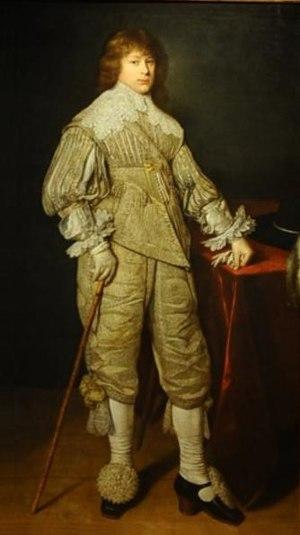
Janusz Radziwiłł, né le 12 décembre 1612 - mort le 31 décembre 1655, magnat polonais, noble du Grand-Duché de Lituanie, membre de la famille Radziwiłł. Il a occupé plusieurs offices dans l'administration de la République des Deux Nations, comme celui de chambellan de la cour de Lituanie, hetman de champ de Lituanie et grand-hetman de Lituanie. Il fut également voïvode de Vilnius, staroste de Samogitie, Kamieniec Podolski, Kazimierz Dolny et Sejwy.